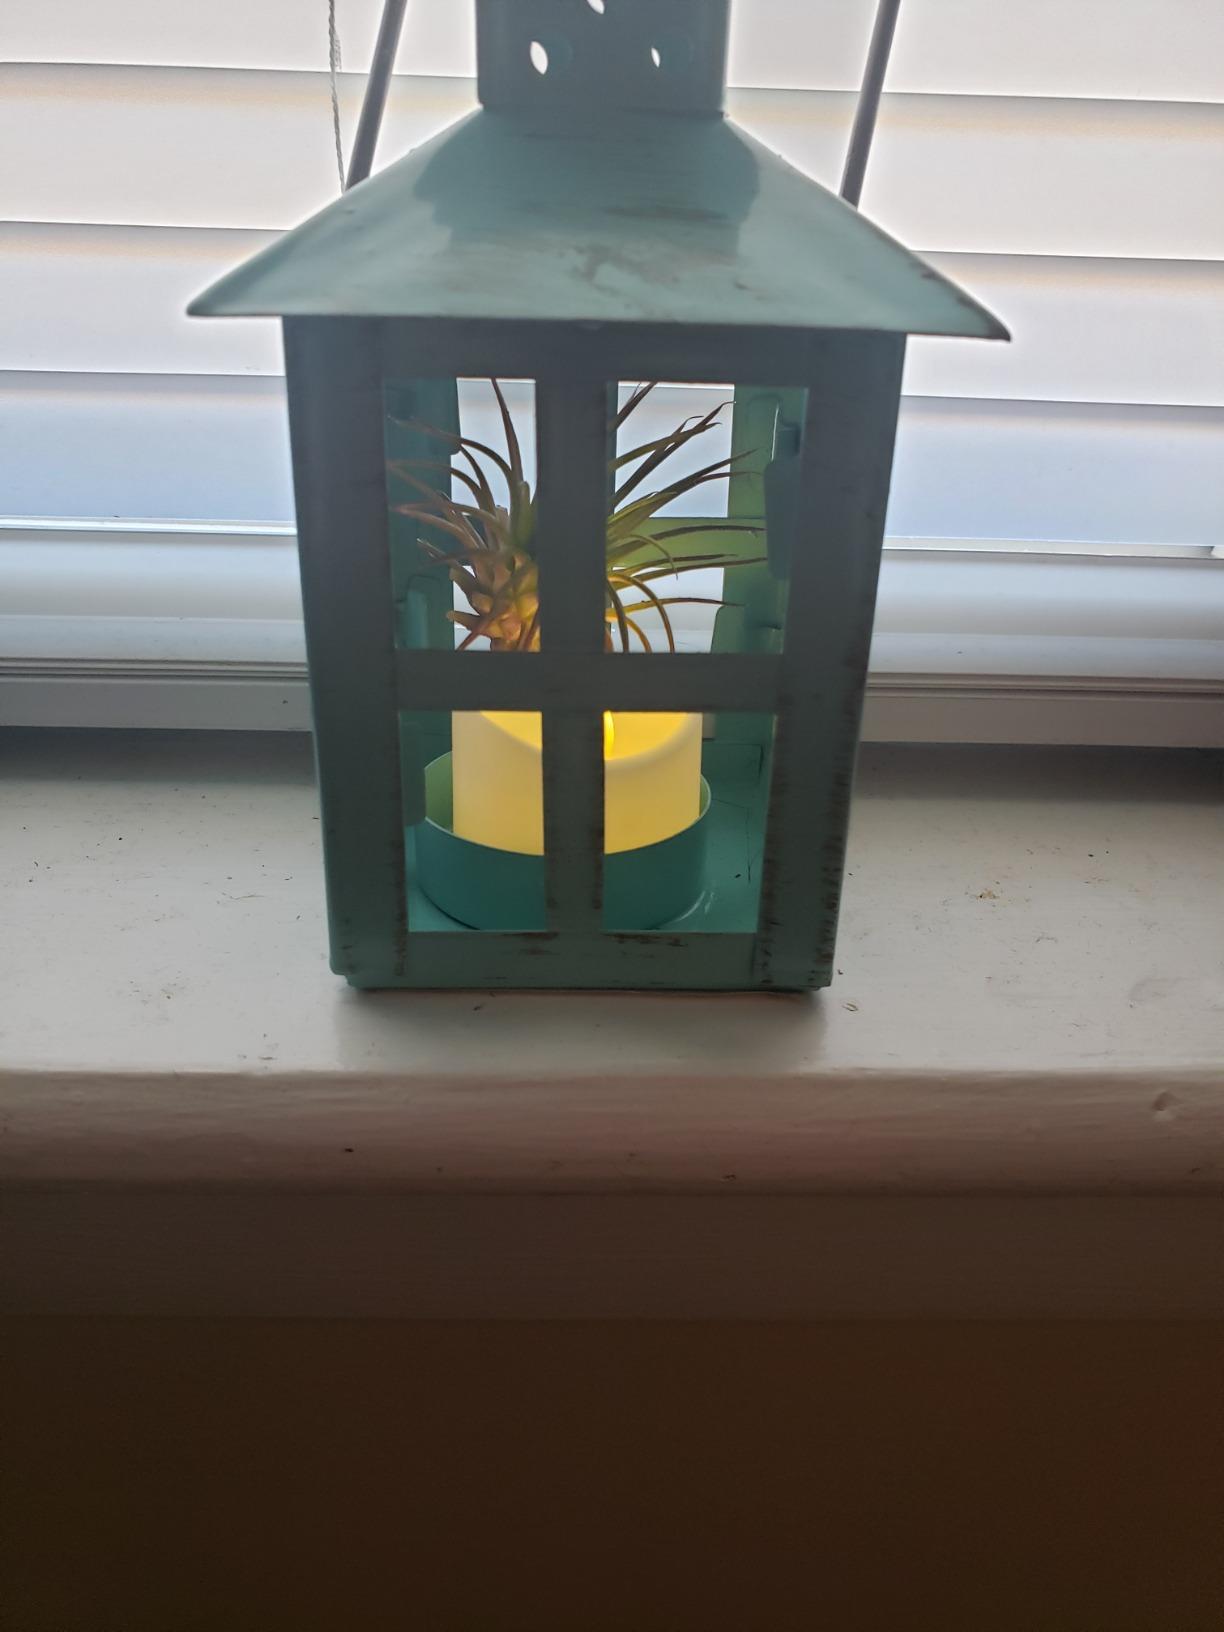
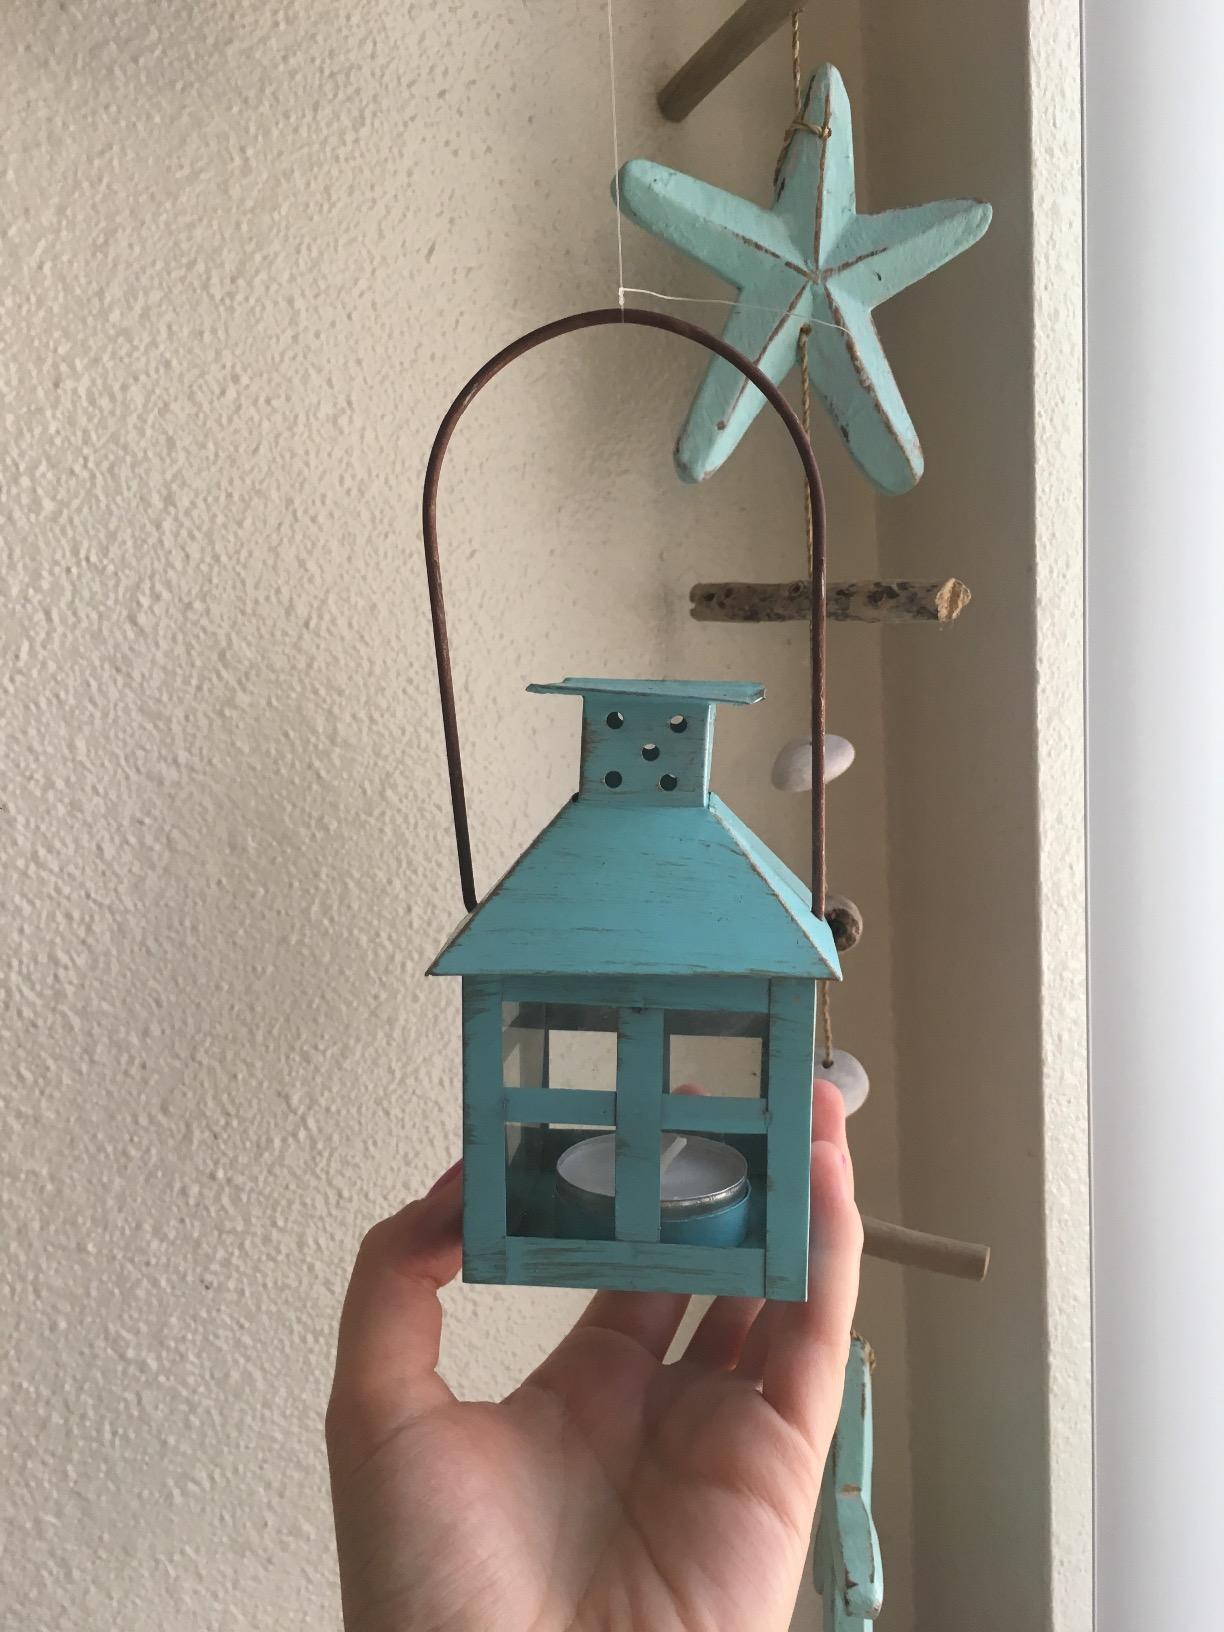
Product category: lantern
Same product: yes